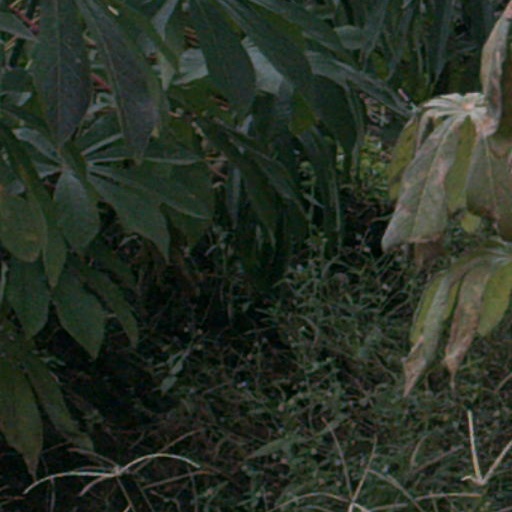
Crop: cassava